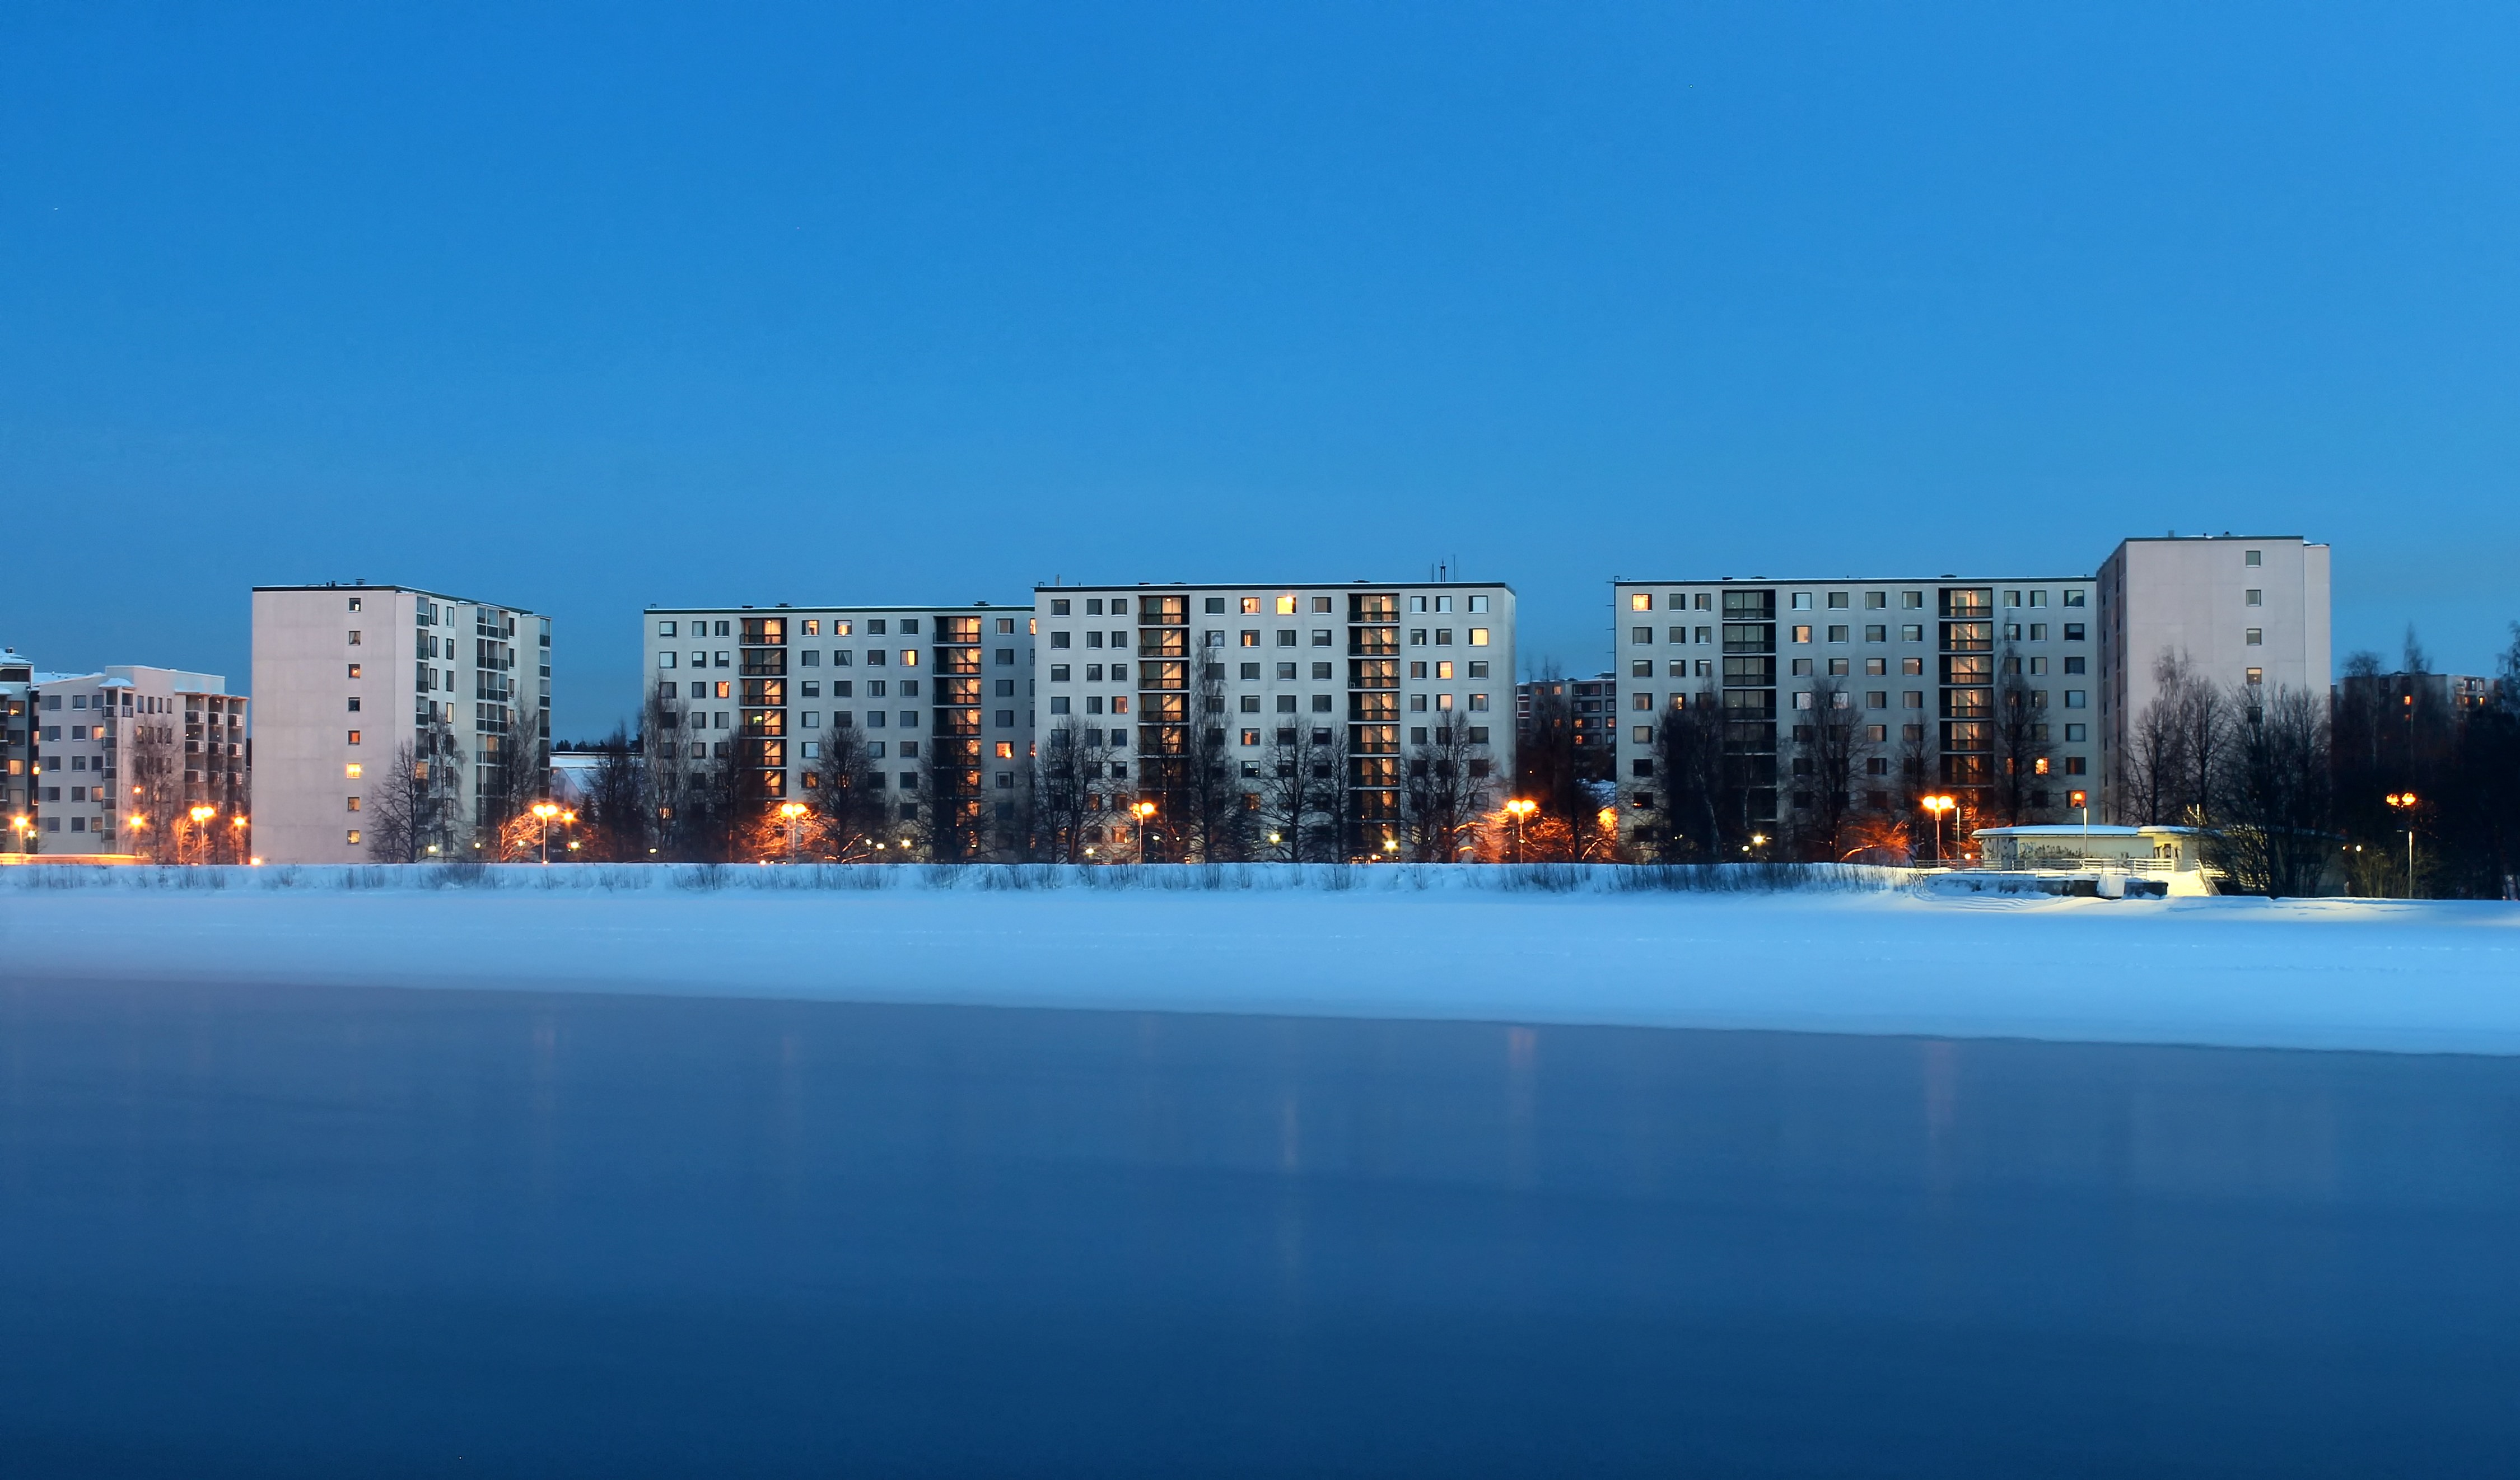
horizon, snow, winter, sky, skyline, city, skyscraper, cityscape, panorama, downtown, dusk, ice, evening, reflection, frozen, tower block, outside, lights, buildings, finland, cities, oulu, lake water, human settlement, atmosphere of earth, metropolitan area